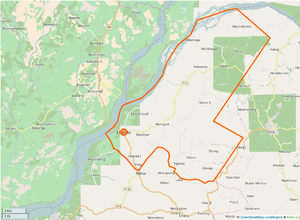
Limites communales d'Ebebda au Cameroun, avec OSM.
Ebebda est une commune du Cameroun située dans la région du Centre et le département de la Lekié.